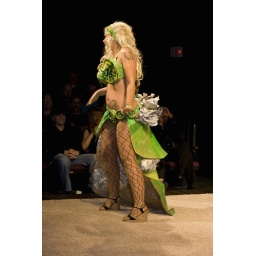
girl in green